Music of El Salvador

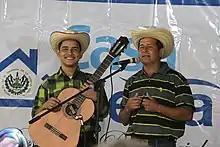
Salvadoran musicians

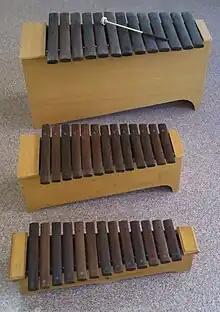
The Xylophone is El Salvador's national instrument

The music of El Salvador refers to the Music of the Republic of El Salvador and is encompassed in the wider Latin American musical traditions.